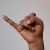
The image shows a hand gesture representing the letter 'J' in Indian Sign Language.